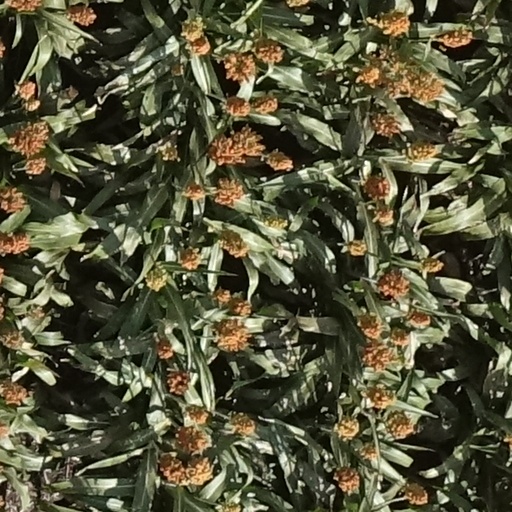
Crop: sorghum